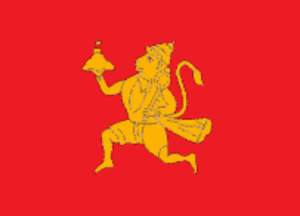
Dewas Senior est un ancien État princier des Indes qui partageait sa capitale, Dewas, avec l'État de Dewas Junior. Il fait aujourd'hui partie du Madhya Pradesh.